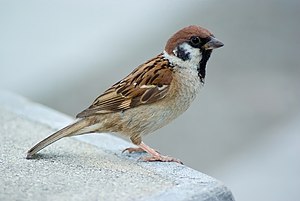
Store kinesiske hungersnød
Skovspurven var et af de dyr, som blev jagtet under De fire plagers kampagne.
Skovspurv
Store kinesiske hungersnød var en periode i Folkerepublikken Kina fra 1959 til 1961, der blev karakteriseret ved udbredt hungersnød. Tørke, dårlig vejr og politiske initiativer igangsat af Mao Zedong i forbindelse med det store spring fremad bidrog alle til hungersnøden. Hvor stor del de enkelte faktorer har haft, er dog endnu under diskussion.